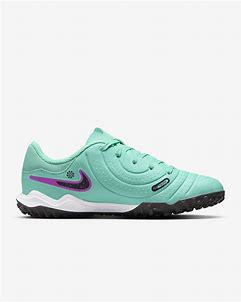
Brand: Nike
Model: Jr Tiempo Legend 10 Academy